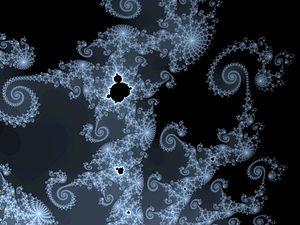
L'autosimilarité est le caractère d'un objet dans lequel on peut trouver des similarités en l'observant à différentes échelles.